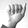
ASL letter: A